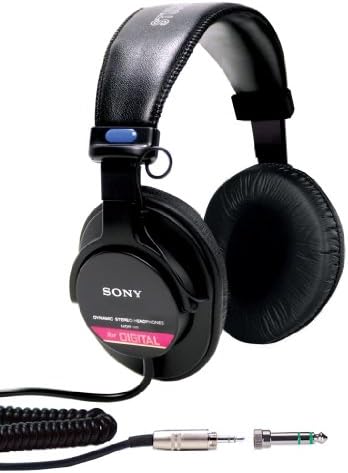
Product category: headphones
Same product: yes